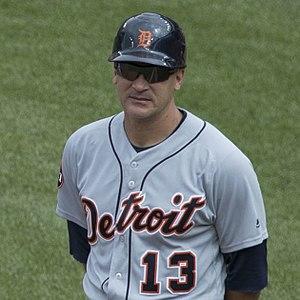
Omar Enrique González Vizquel est un joueur de baseball ayant joué dans les Ligues majeures à la position d'arrêt-court durant 24 saisons, de 1989 à 2012. Il est nommé en novembre 2013 instructeur chez les Tigers de Détroit.